Madame LaQueer

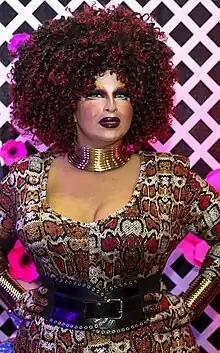
Madame LaQueer at RuPaul's DragCon LA in 2022

In 2017, Madame LaQueer participated in a drag show to raise funds for Puerto Rico residents impacted by the destructive Hurricane Maria. She has continued to participate in "Drag Race"-related projects. In 2020, she appeared in the music video for fellow contestant Morgan McMichaels's single "Ass Like Mine" (2020). Madame LaQueer has featured at "Drag Race" conventions, including RuPaul's DragCon LA in 2022, and appeared in season finale tapings of the show. That year, she was the grand marshal of Bell's inaugural Southeast LA Pride Festival, in which she also performed.